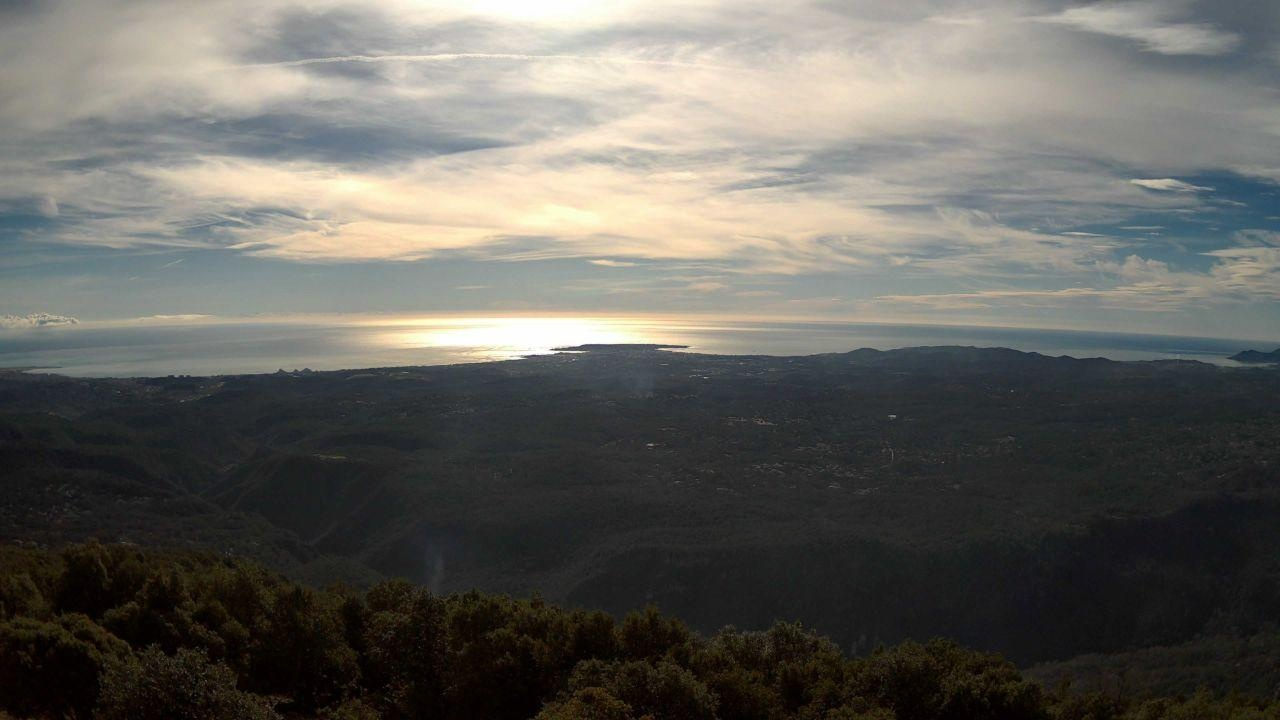
Fire: no
Smoke: yes